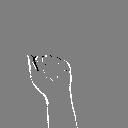
ASL letter: a